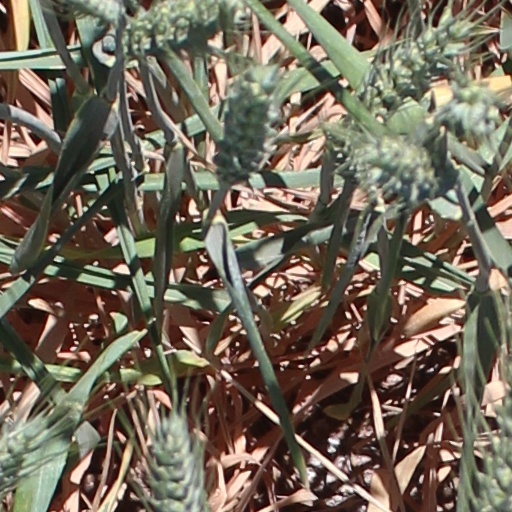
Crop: wheat